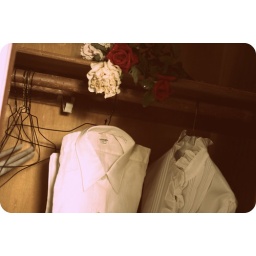
white shirt from kentucky meets white blouse in canada..